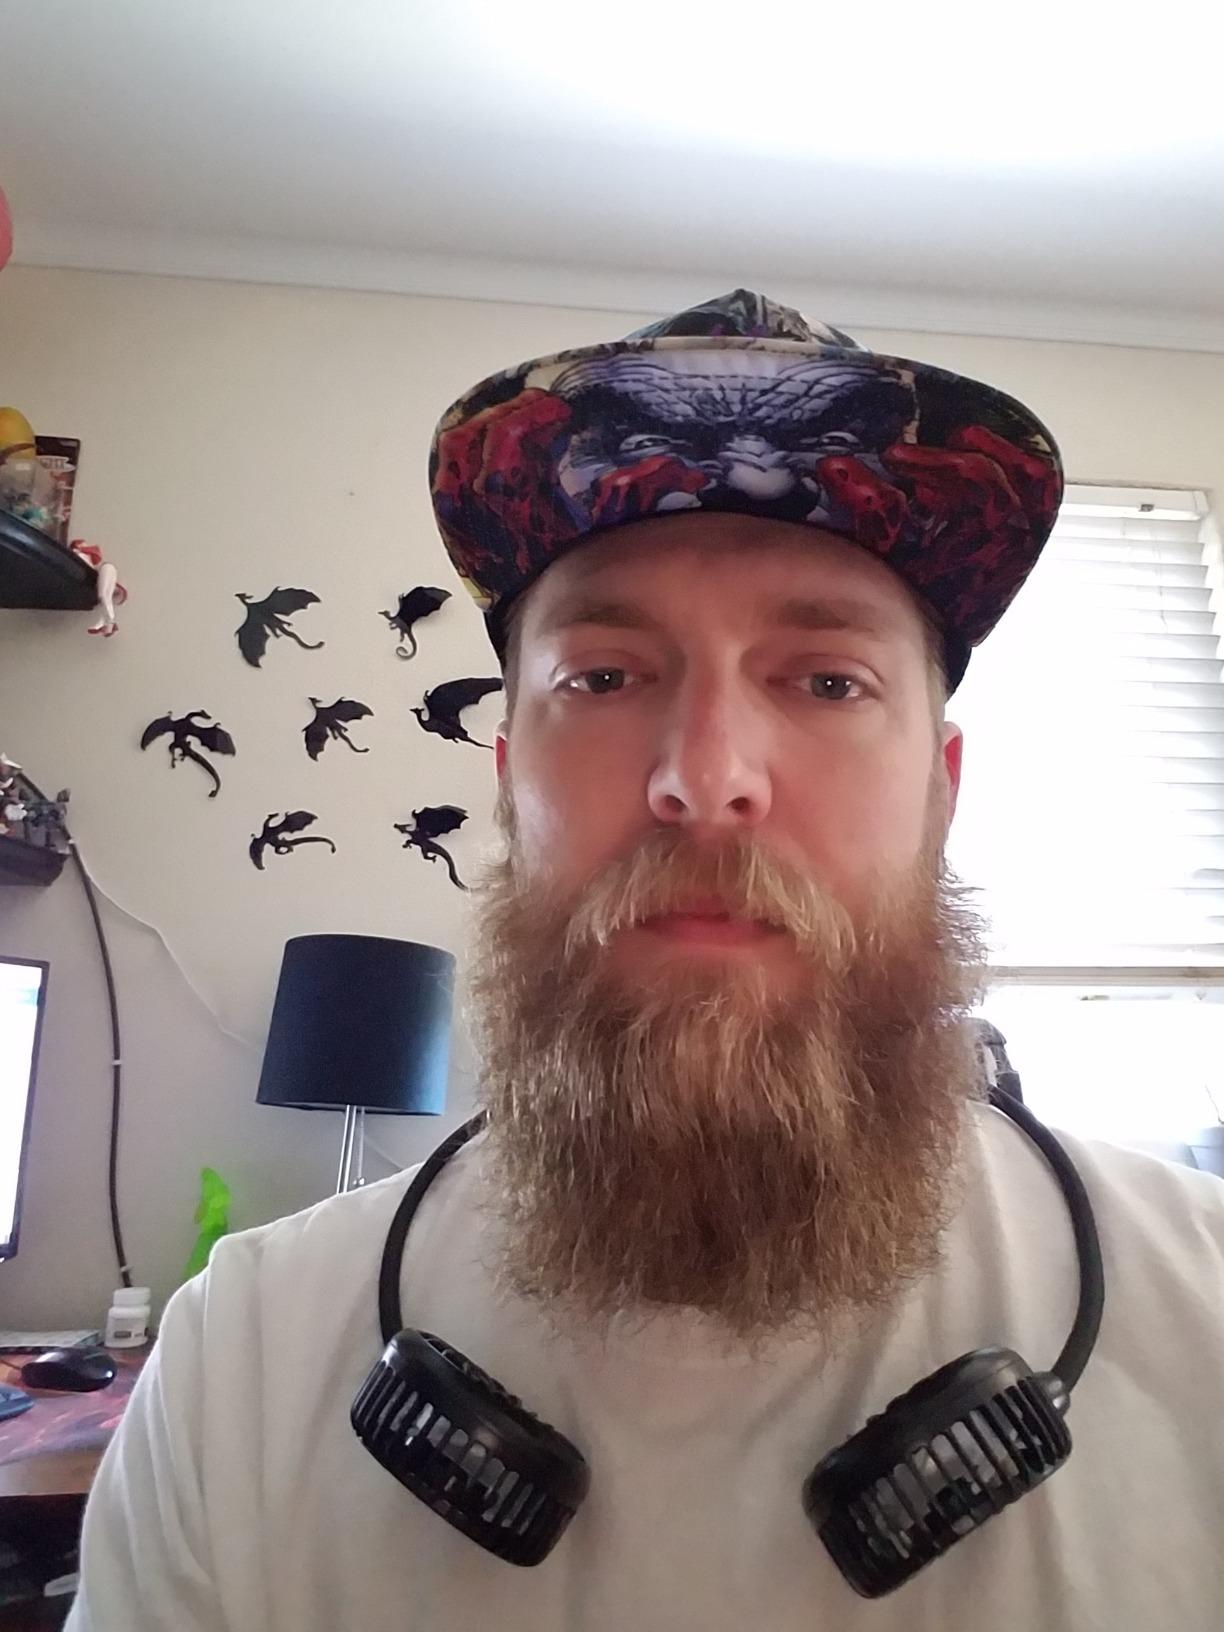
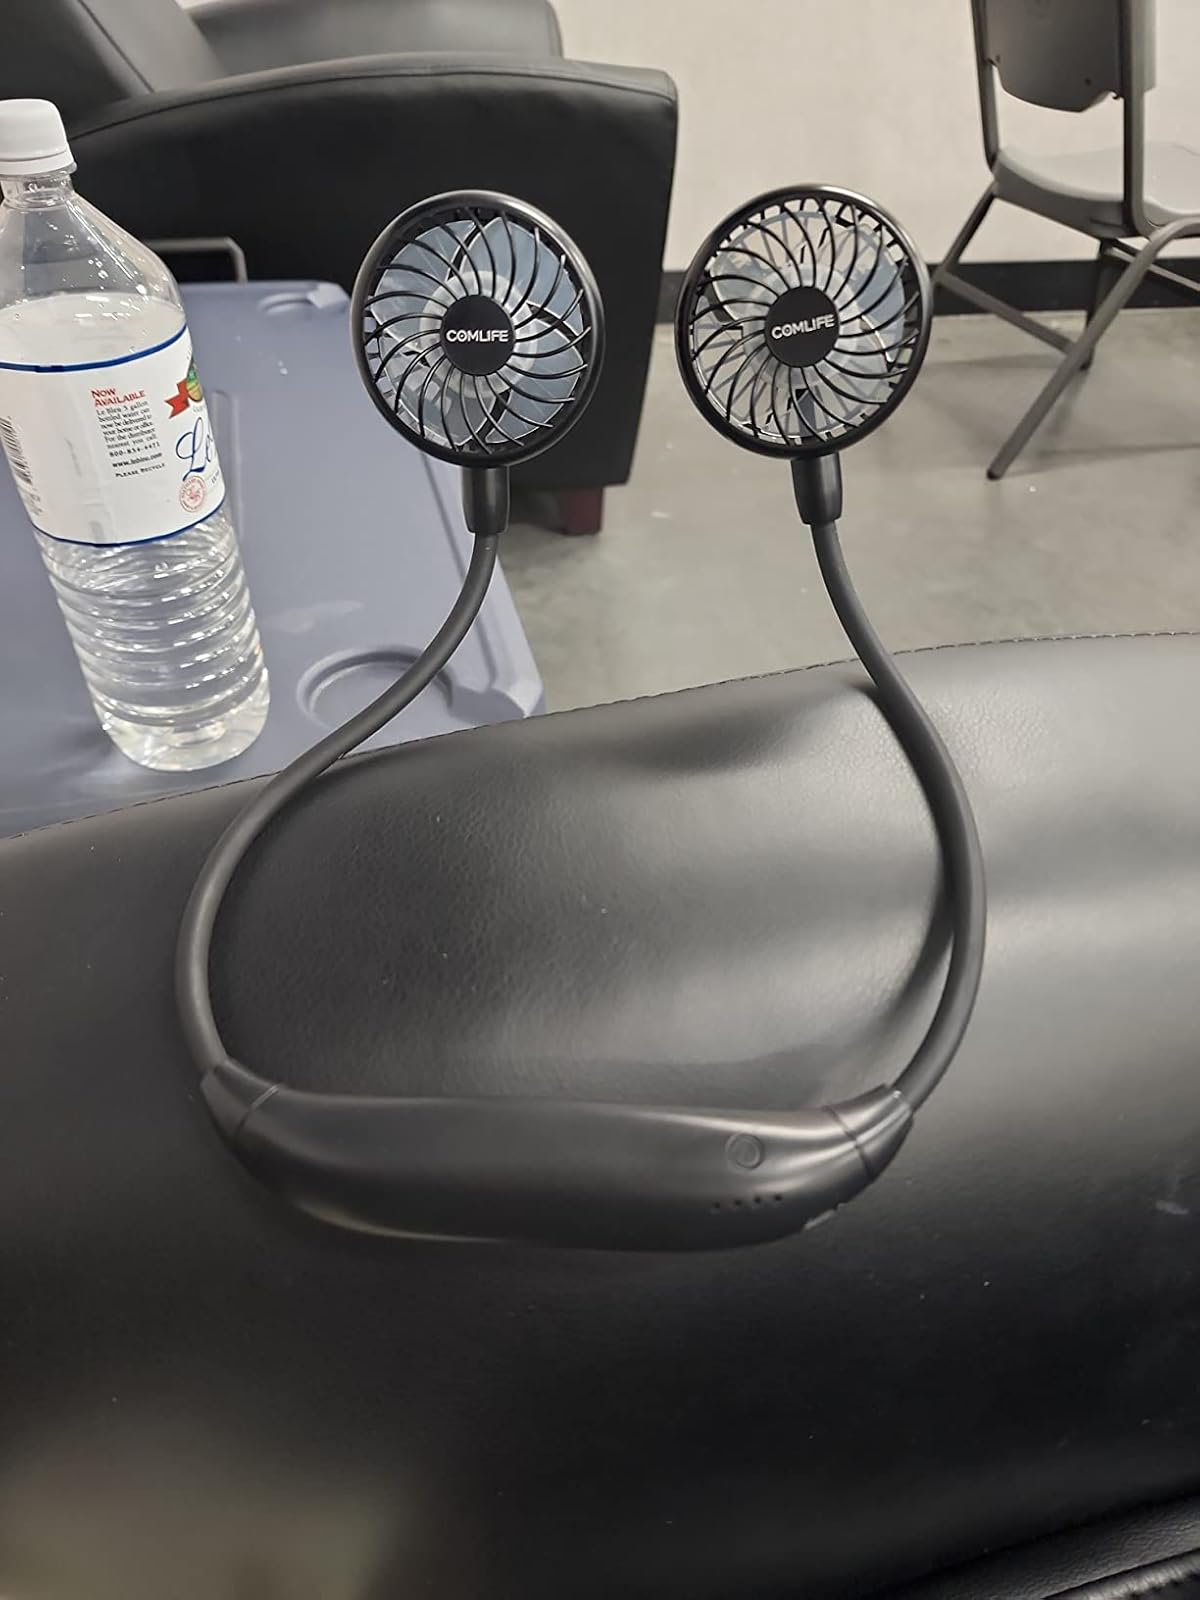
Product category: fan
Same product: yes